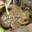
Label: frog